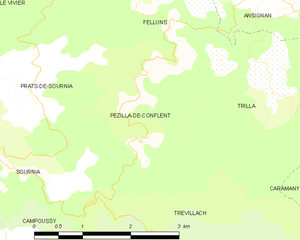
Pézilla-de-Conflent
Kort over kommunen
Kort over kommunen
Pézilla-de-Conflent er en by og kommune i departementet Pyrénées-Orientales i Sydfrankrig.